Chris Holmes (musician)

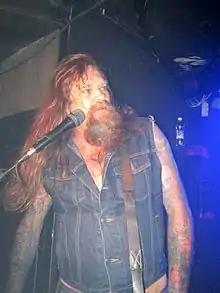
Holmes in Finland in 2014

In 2010, Holmes joined Where Angels Suffer with Randy Piper on guitar, Steve Unger (Metal Church) on bass, Rich Lewis (Animal), on vocals, and Stet Howland on drums (Blackfoot, Lita Ford, Killing Machine, Belladonna, Impellitteri, Sister and W.A.S.P.). Ira Black has since replaced Piper. The band toured Europe for the first time in 2011.